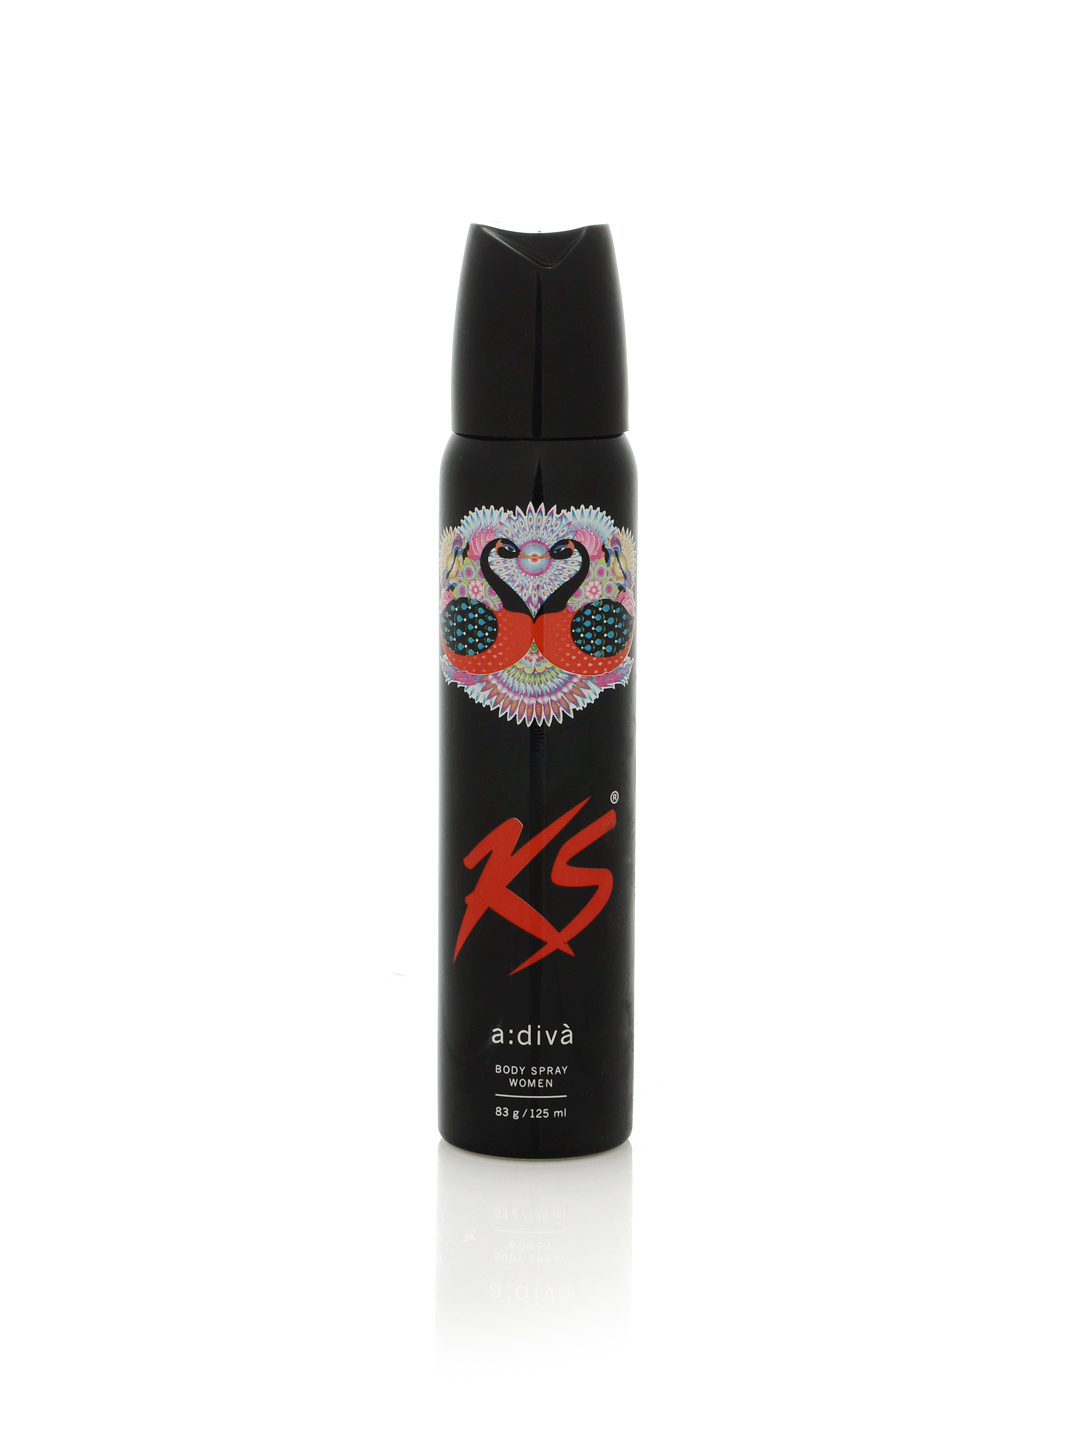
Kama Sutra Women Diva Deo
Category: Personal Care / Fragrance / Deodorant
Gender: Women
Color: Black
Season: Spring 2017
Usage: Casual